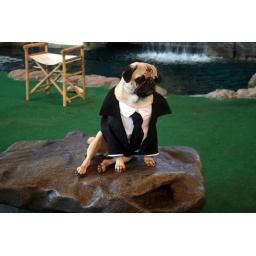
the dog from men in black